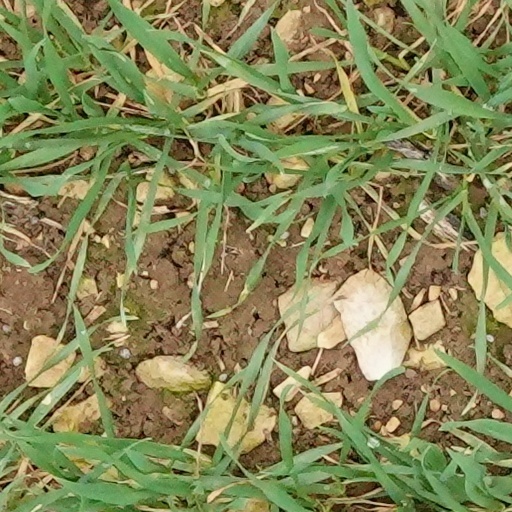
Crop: wheat